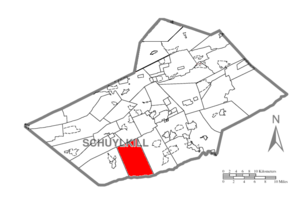
Washington Township est un township situé au sud du comté de Schuylkill, en Pennsylvanie, aux États-Unis. En 2010, il comptait une population de 3 033 habitants.